IBM Personal Computer

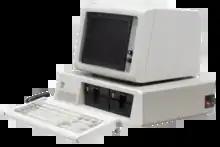
IBM Personal Computer with keyboard and monitor

The IBM Personal Computer (model 5150, commonly known as the IBM PC) is the first microcomputer released in the IBM PC model line and the basis for the IBM PC compatible "de facto" standard. Released on August 12, 1981, it was created by a team of engineers and designers at International Business Machines (IBM), directed by William C. Lowe and Philip Don Estridge in Boca Raton, Florida.